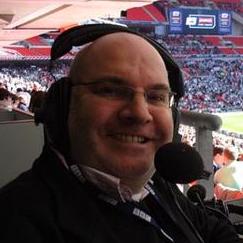
Age: 48